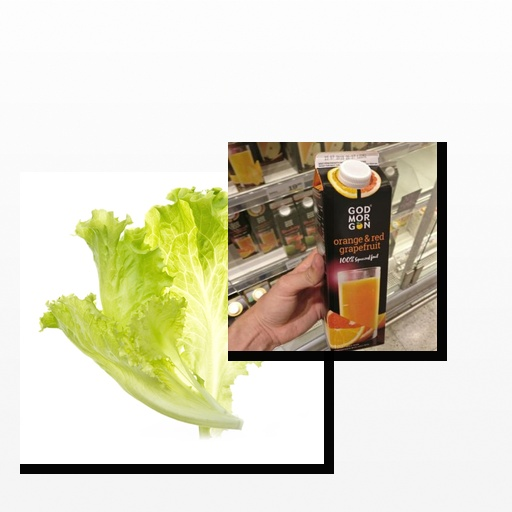
Food items: grapefruit_juice, lettuce